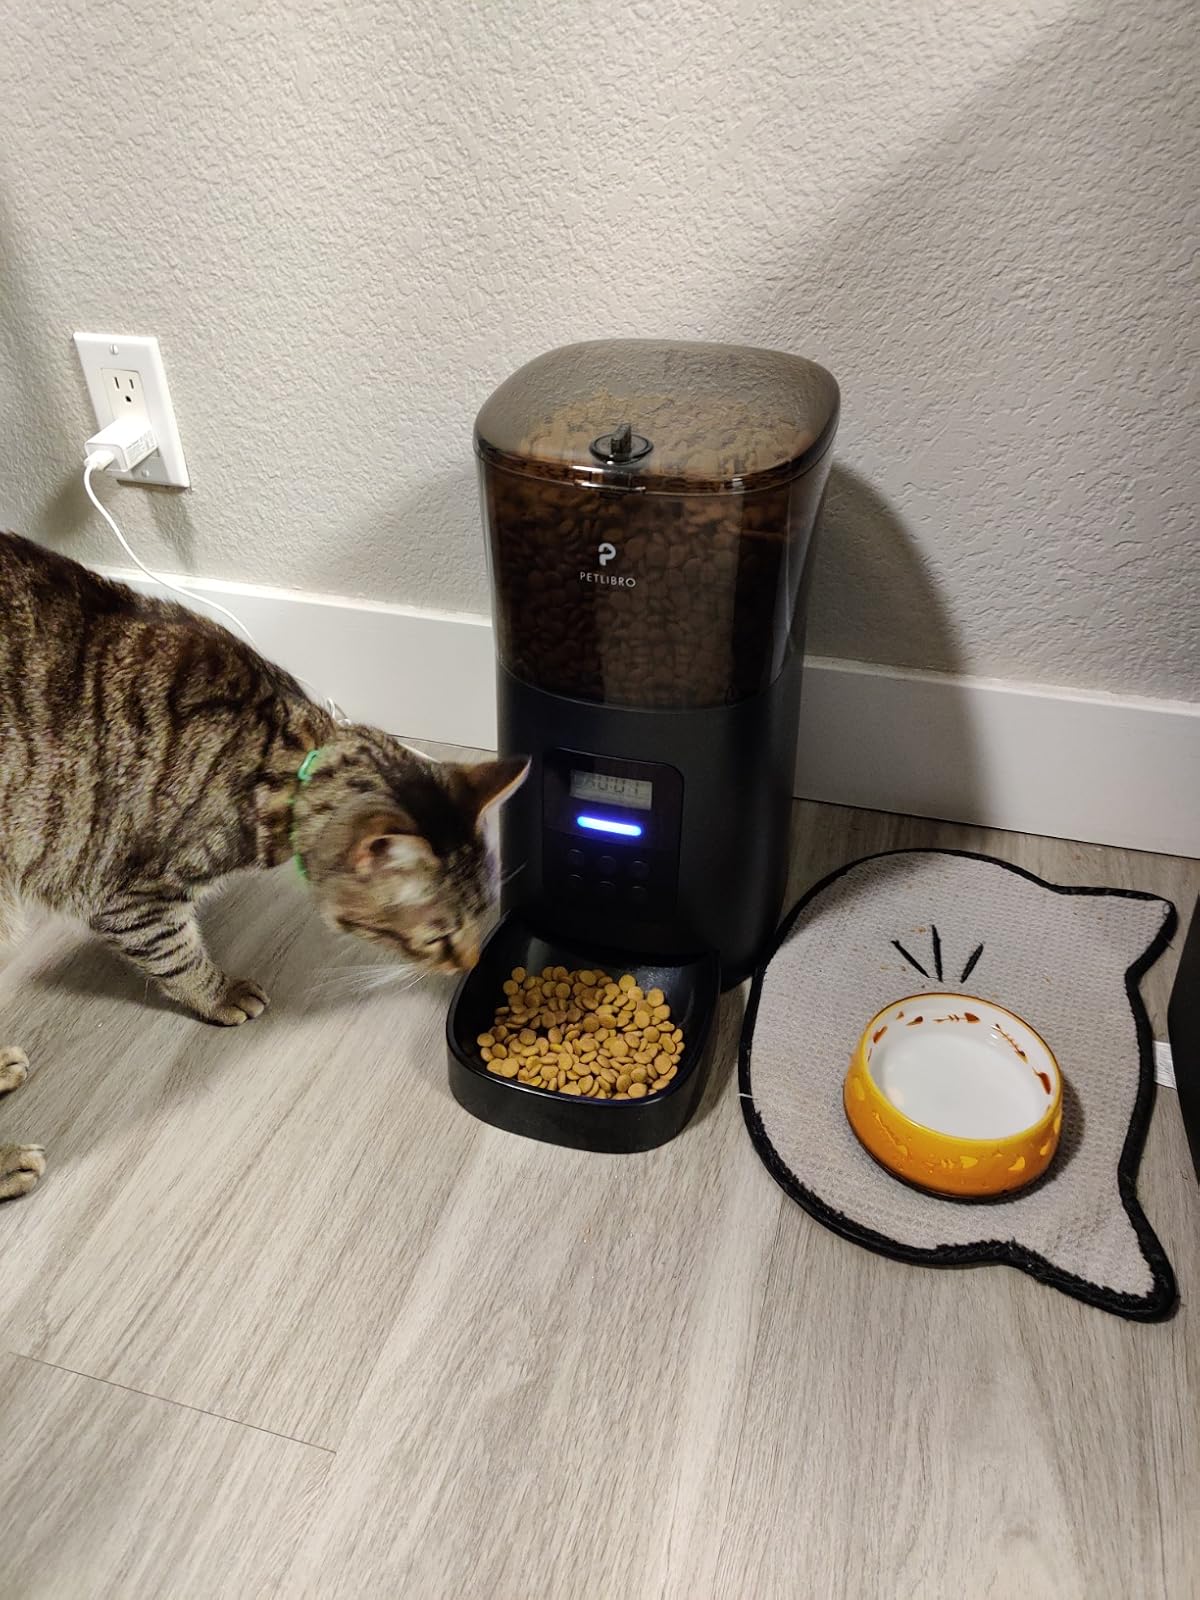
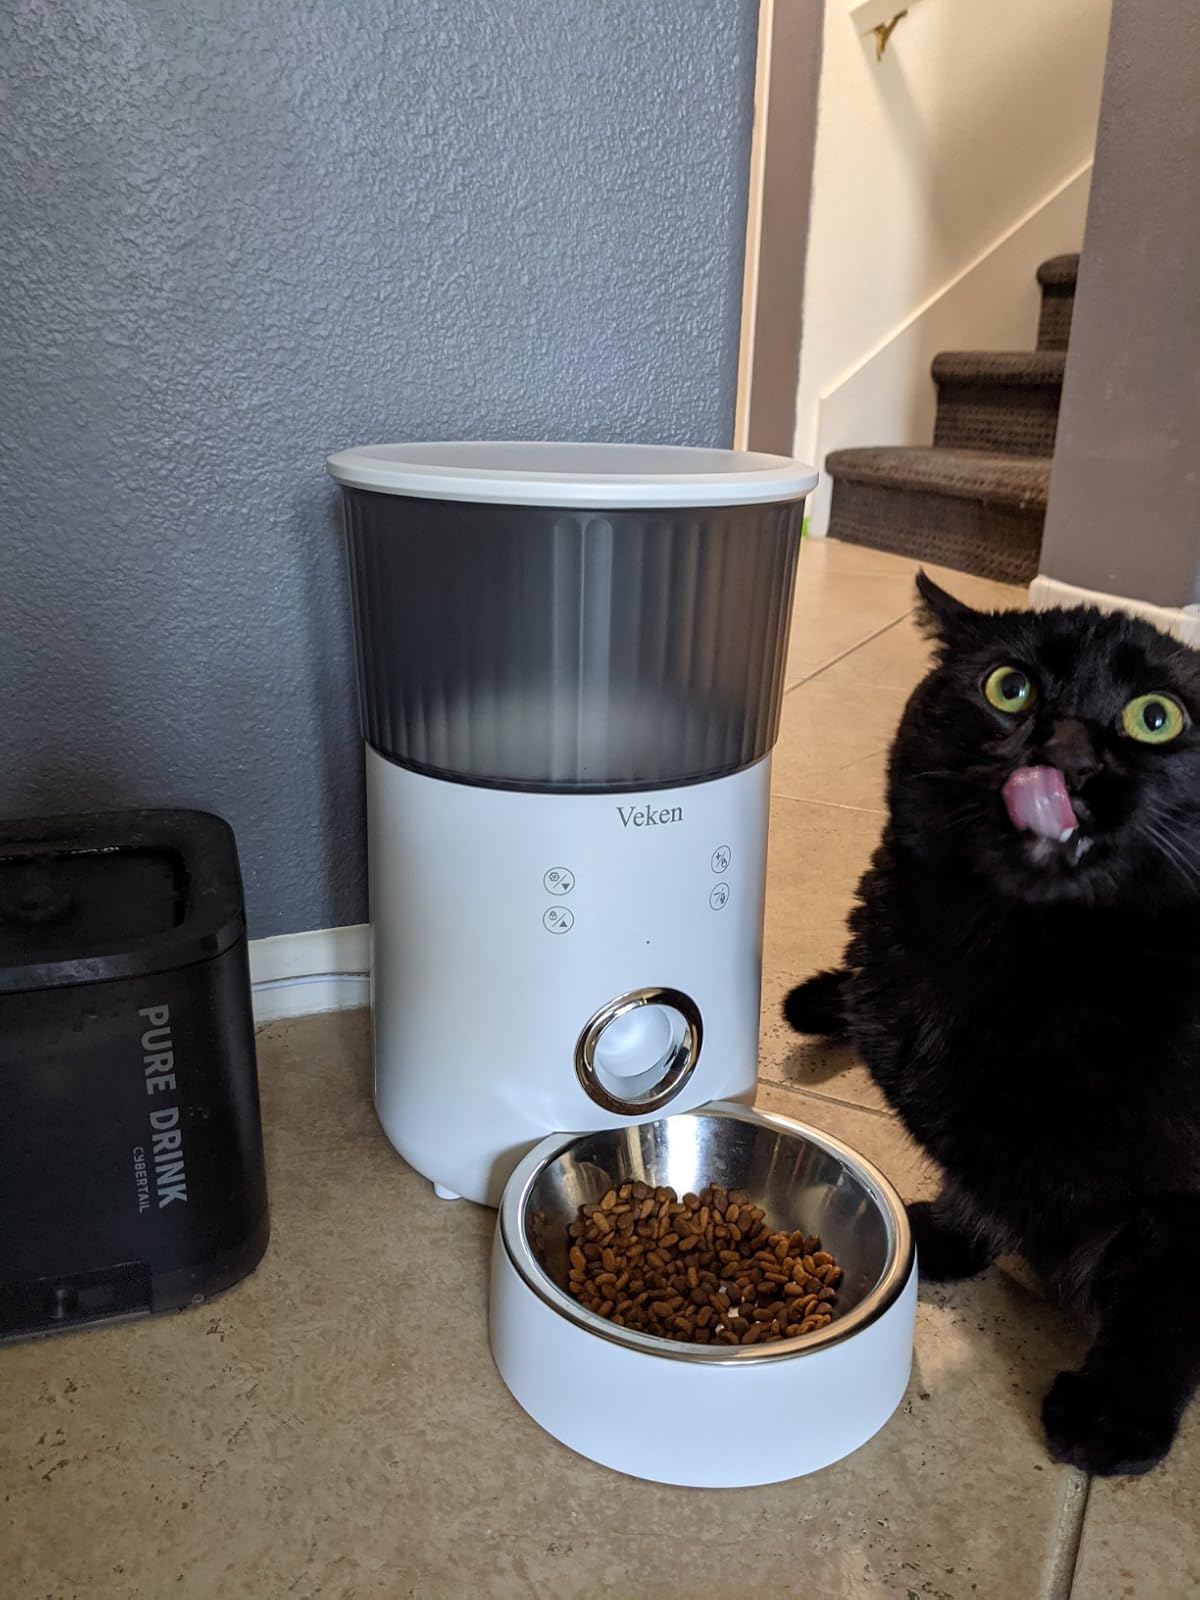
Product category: items_feeder
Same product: no